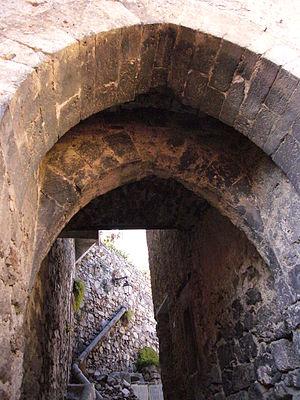
Emplacement de l'ancienne herse de Caramany, situé impasse du Rebelli. (66, France)
Caramany est une commune française située dans le département des Pyrénées-Orientales, en région Occitanie.